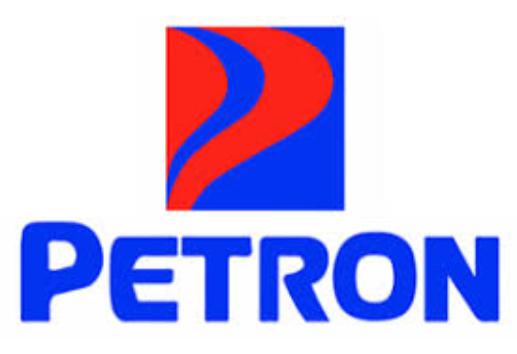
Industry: Transportation